Shannon Lucid

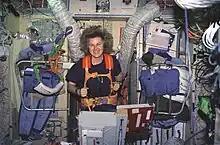
Exercising on a treadmill during her stay aboard "Mir"

In her free time, she read books. One novel she enjoyed immensely was "The Mirror of Her Dreams", but she reached the end only to find that it ended on a cliffhanger. "I floated there, alone in Spectra, in stunned disbelief, holding only volume one," she later recalled. "I was stranded, the impossibility of running to the local bookstore forefront in my mind... How could my daughter have done this to me? Who would send only one volume of a two-volume set to her mother in space?" She arranged for the second volume to be sent on the next Progress resupply freighter. She left her books on "Mir" for later astronaut visitors, but they became inaccessible after the Progress M-34 collision in June 1997. Thagard had warned Lucid about the Russians' fondness for jellied fish and borscht. She brought a supply of M&M's and jello with her, and lived on a combination of Russian and American food.